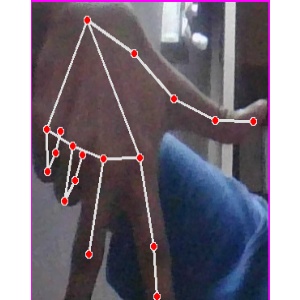
अक्षर: ग